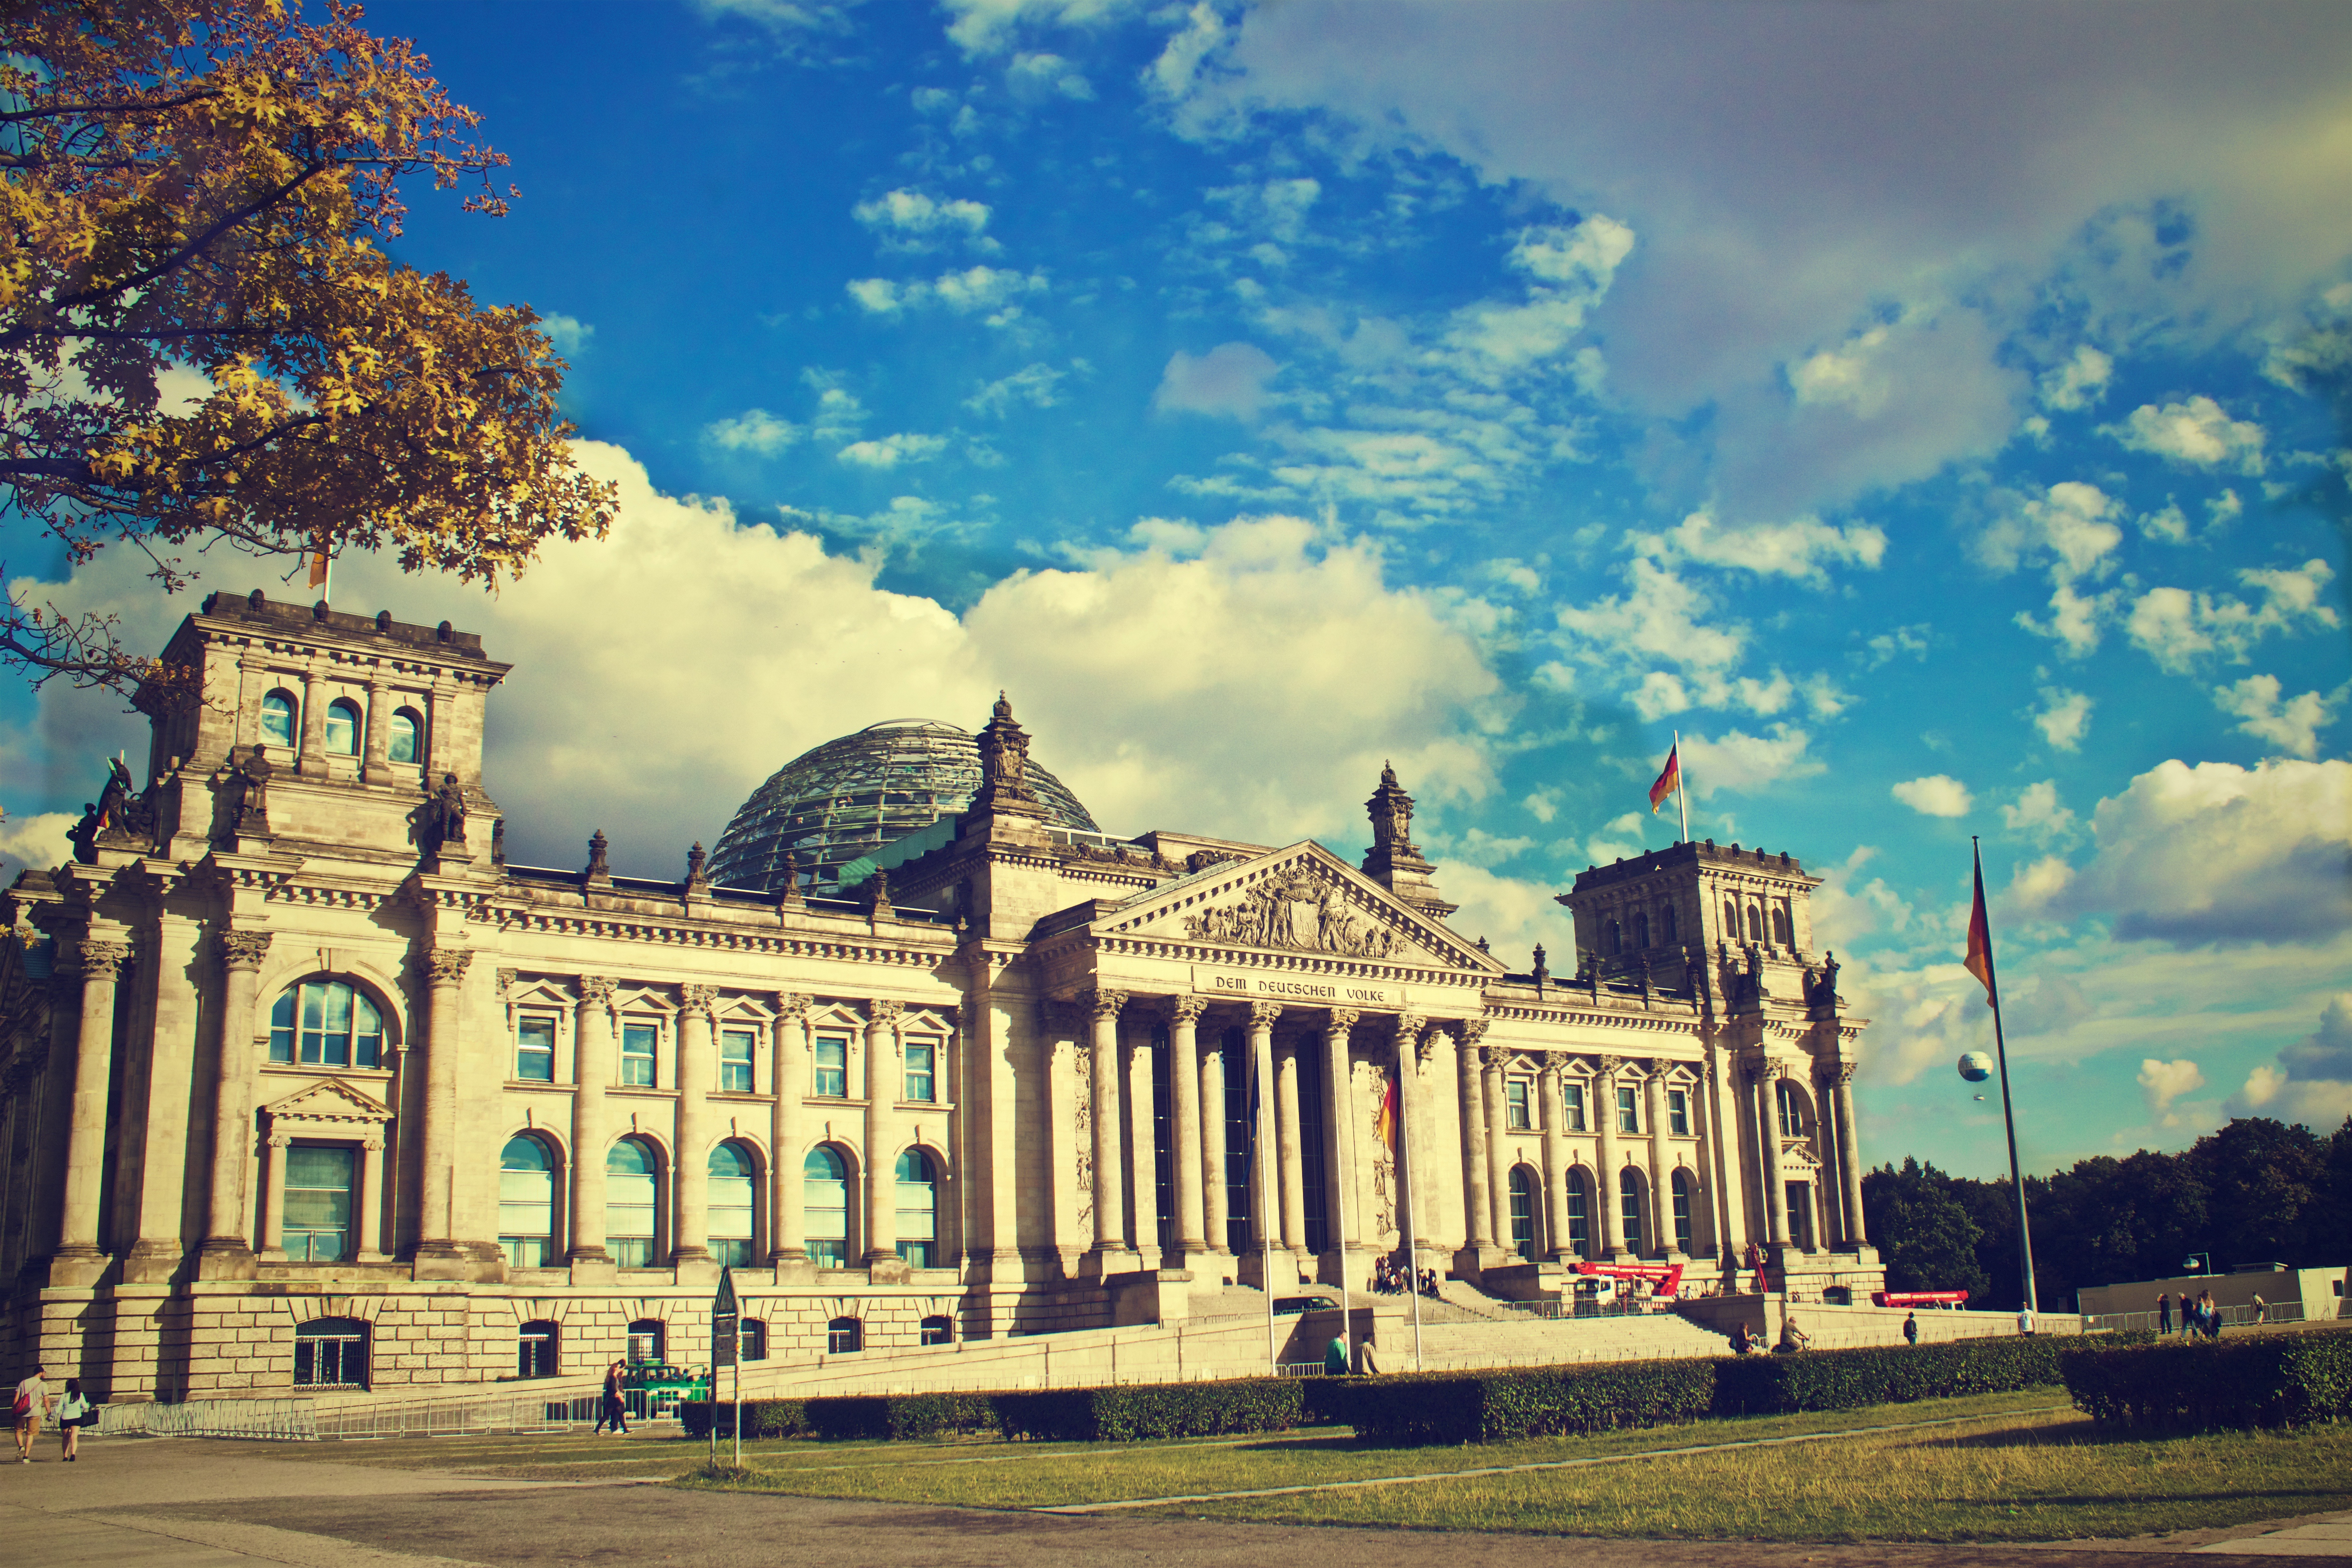
landmark, sky, building, architecture, palace, cloud, classical architecture, town, chateau, stately home, city, tree, estate, house, facade, mansion, tourist attraction, manor house, college, history, official residence, presidential palace, historic house, medieval architecture, seat of local government, tourism